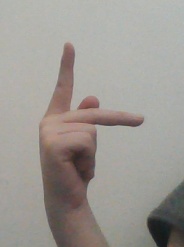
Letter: dha